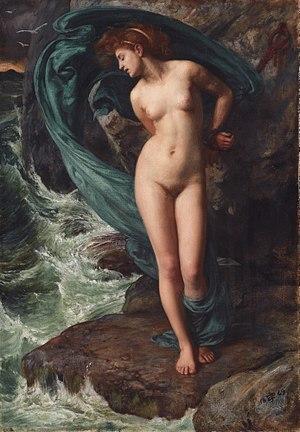
Dans la mythologie grecque, Andromède est une princesse éthiopienne. Fille du roi Céphée, elle est victime de l'orgueil de sa mère Cassiopée. Exposée nue sur un rocher pour y être dévorée par un monstre marin, elle est sauvée de justesse par Persée dont elle deviendra l'épouse.